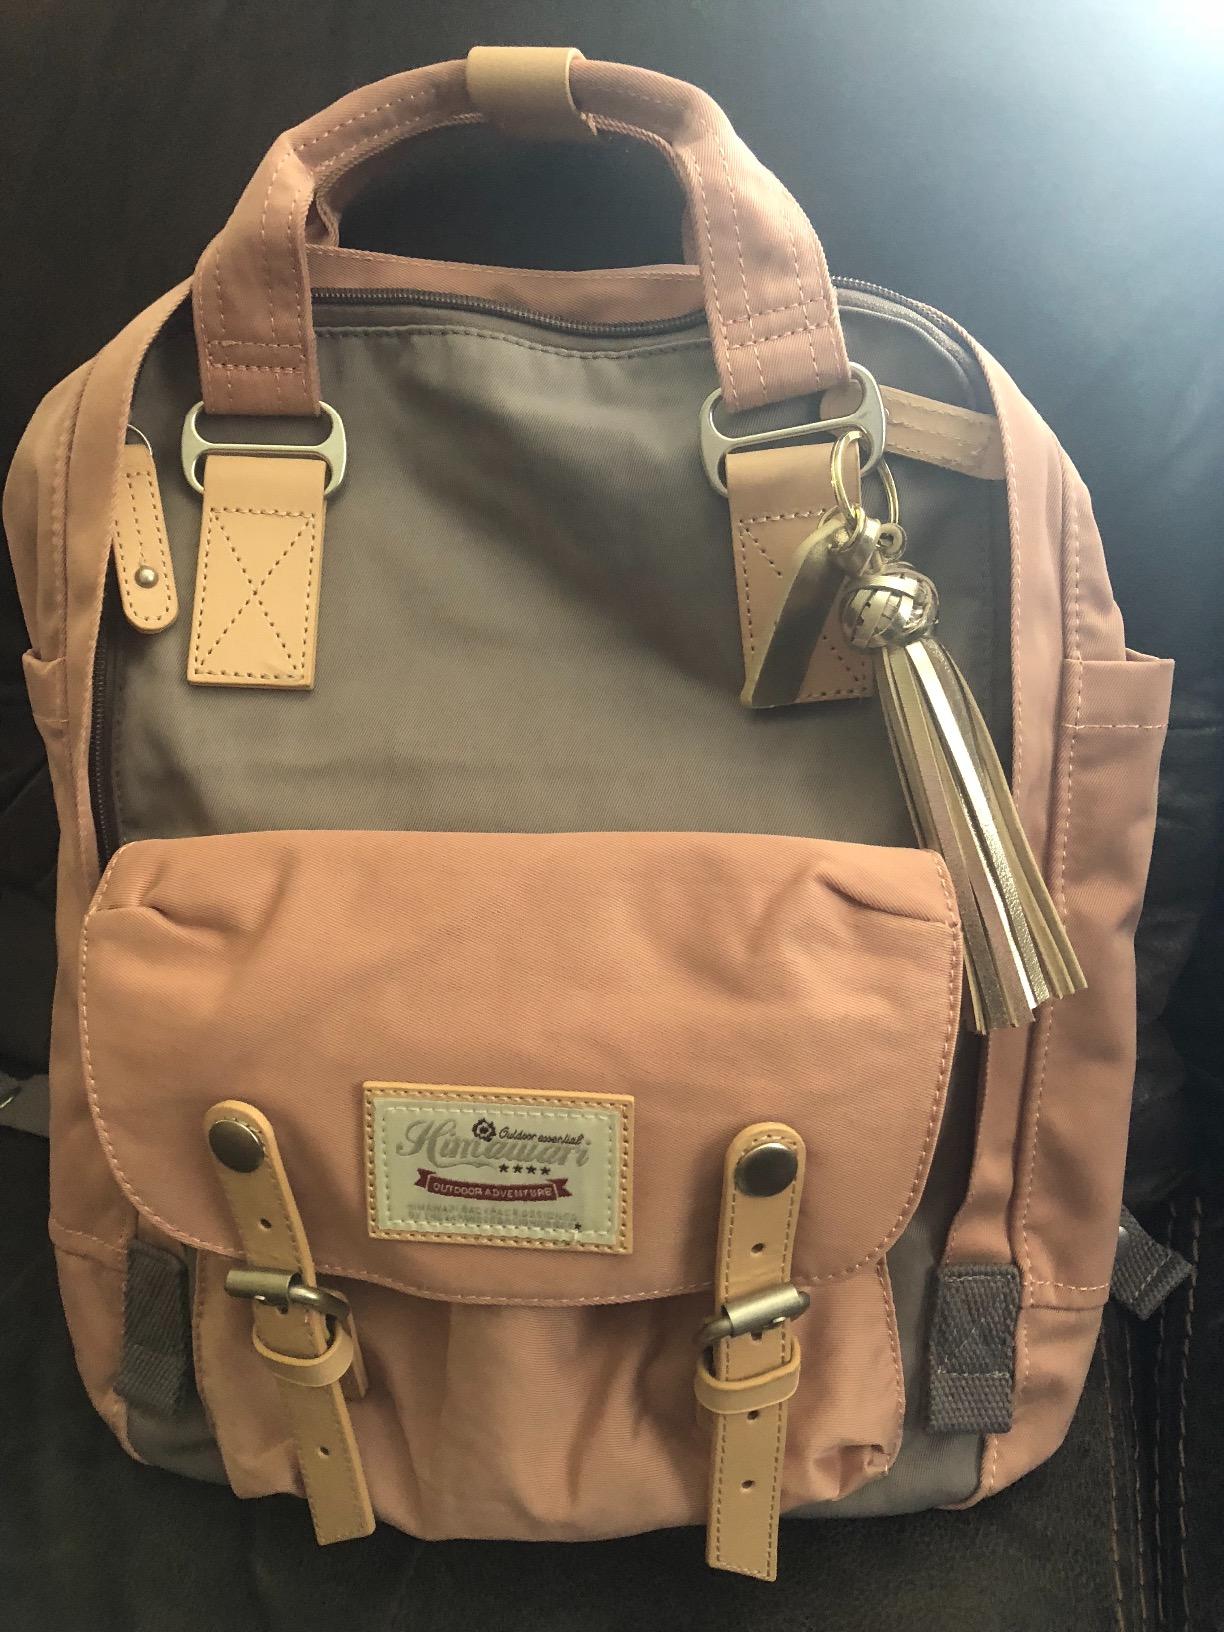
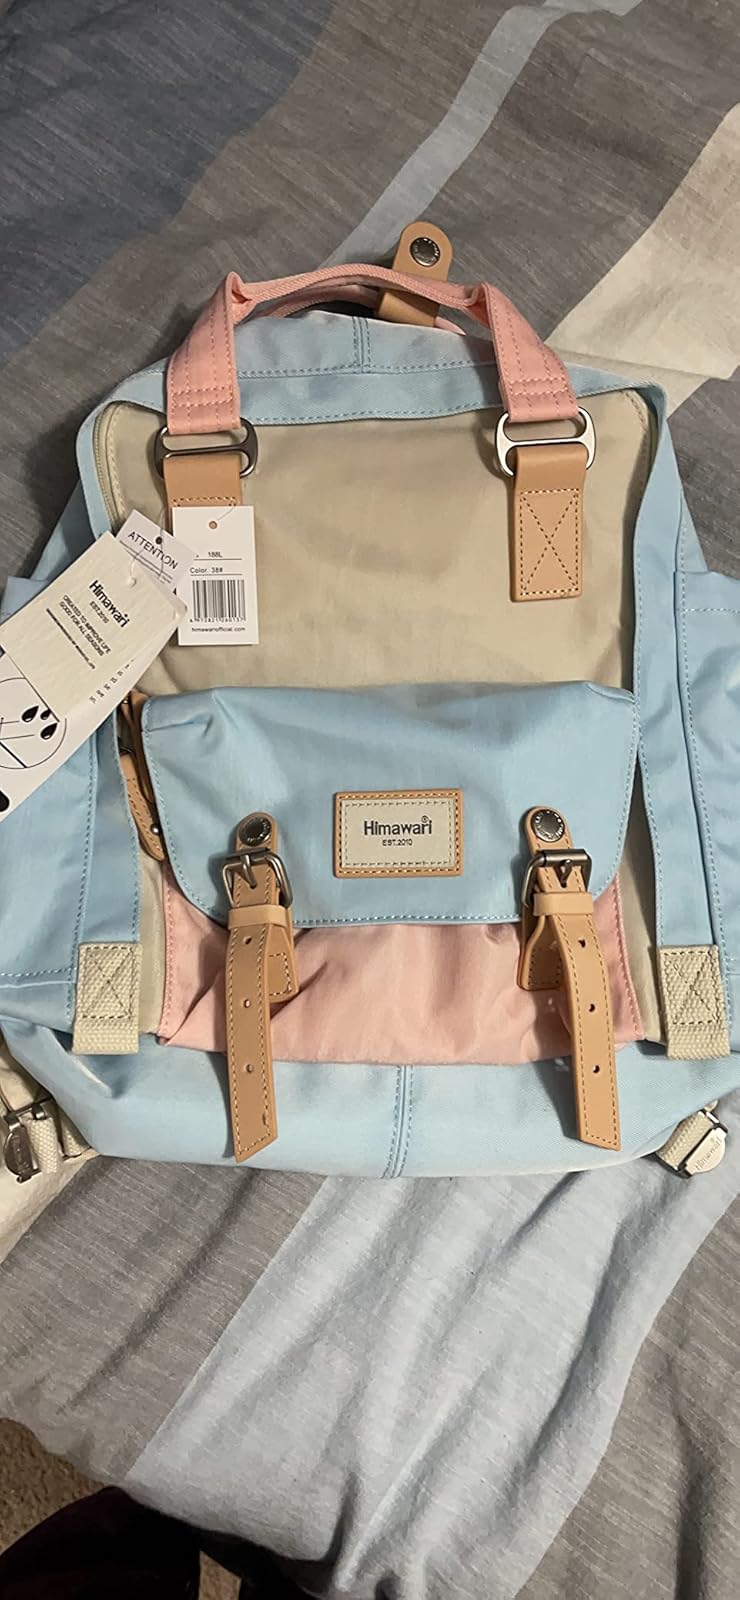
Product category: bag
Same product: no